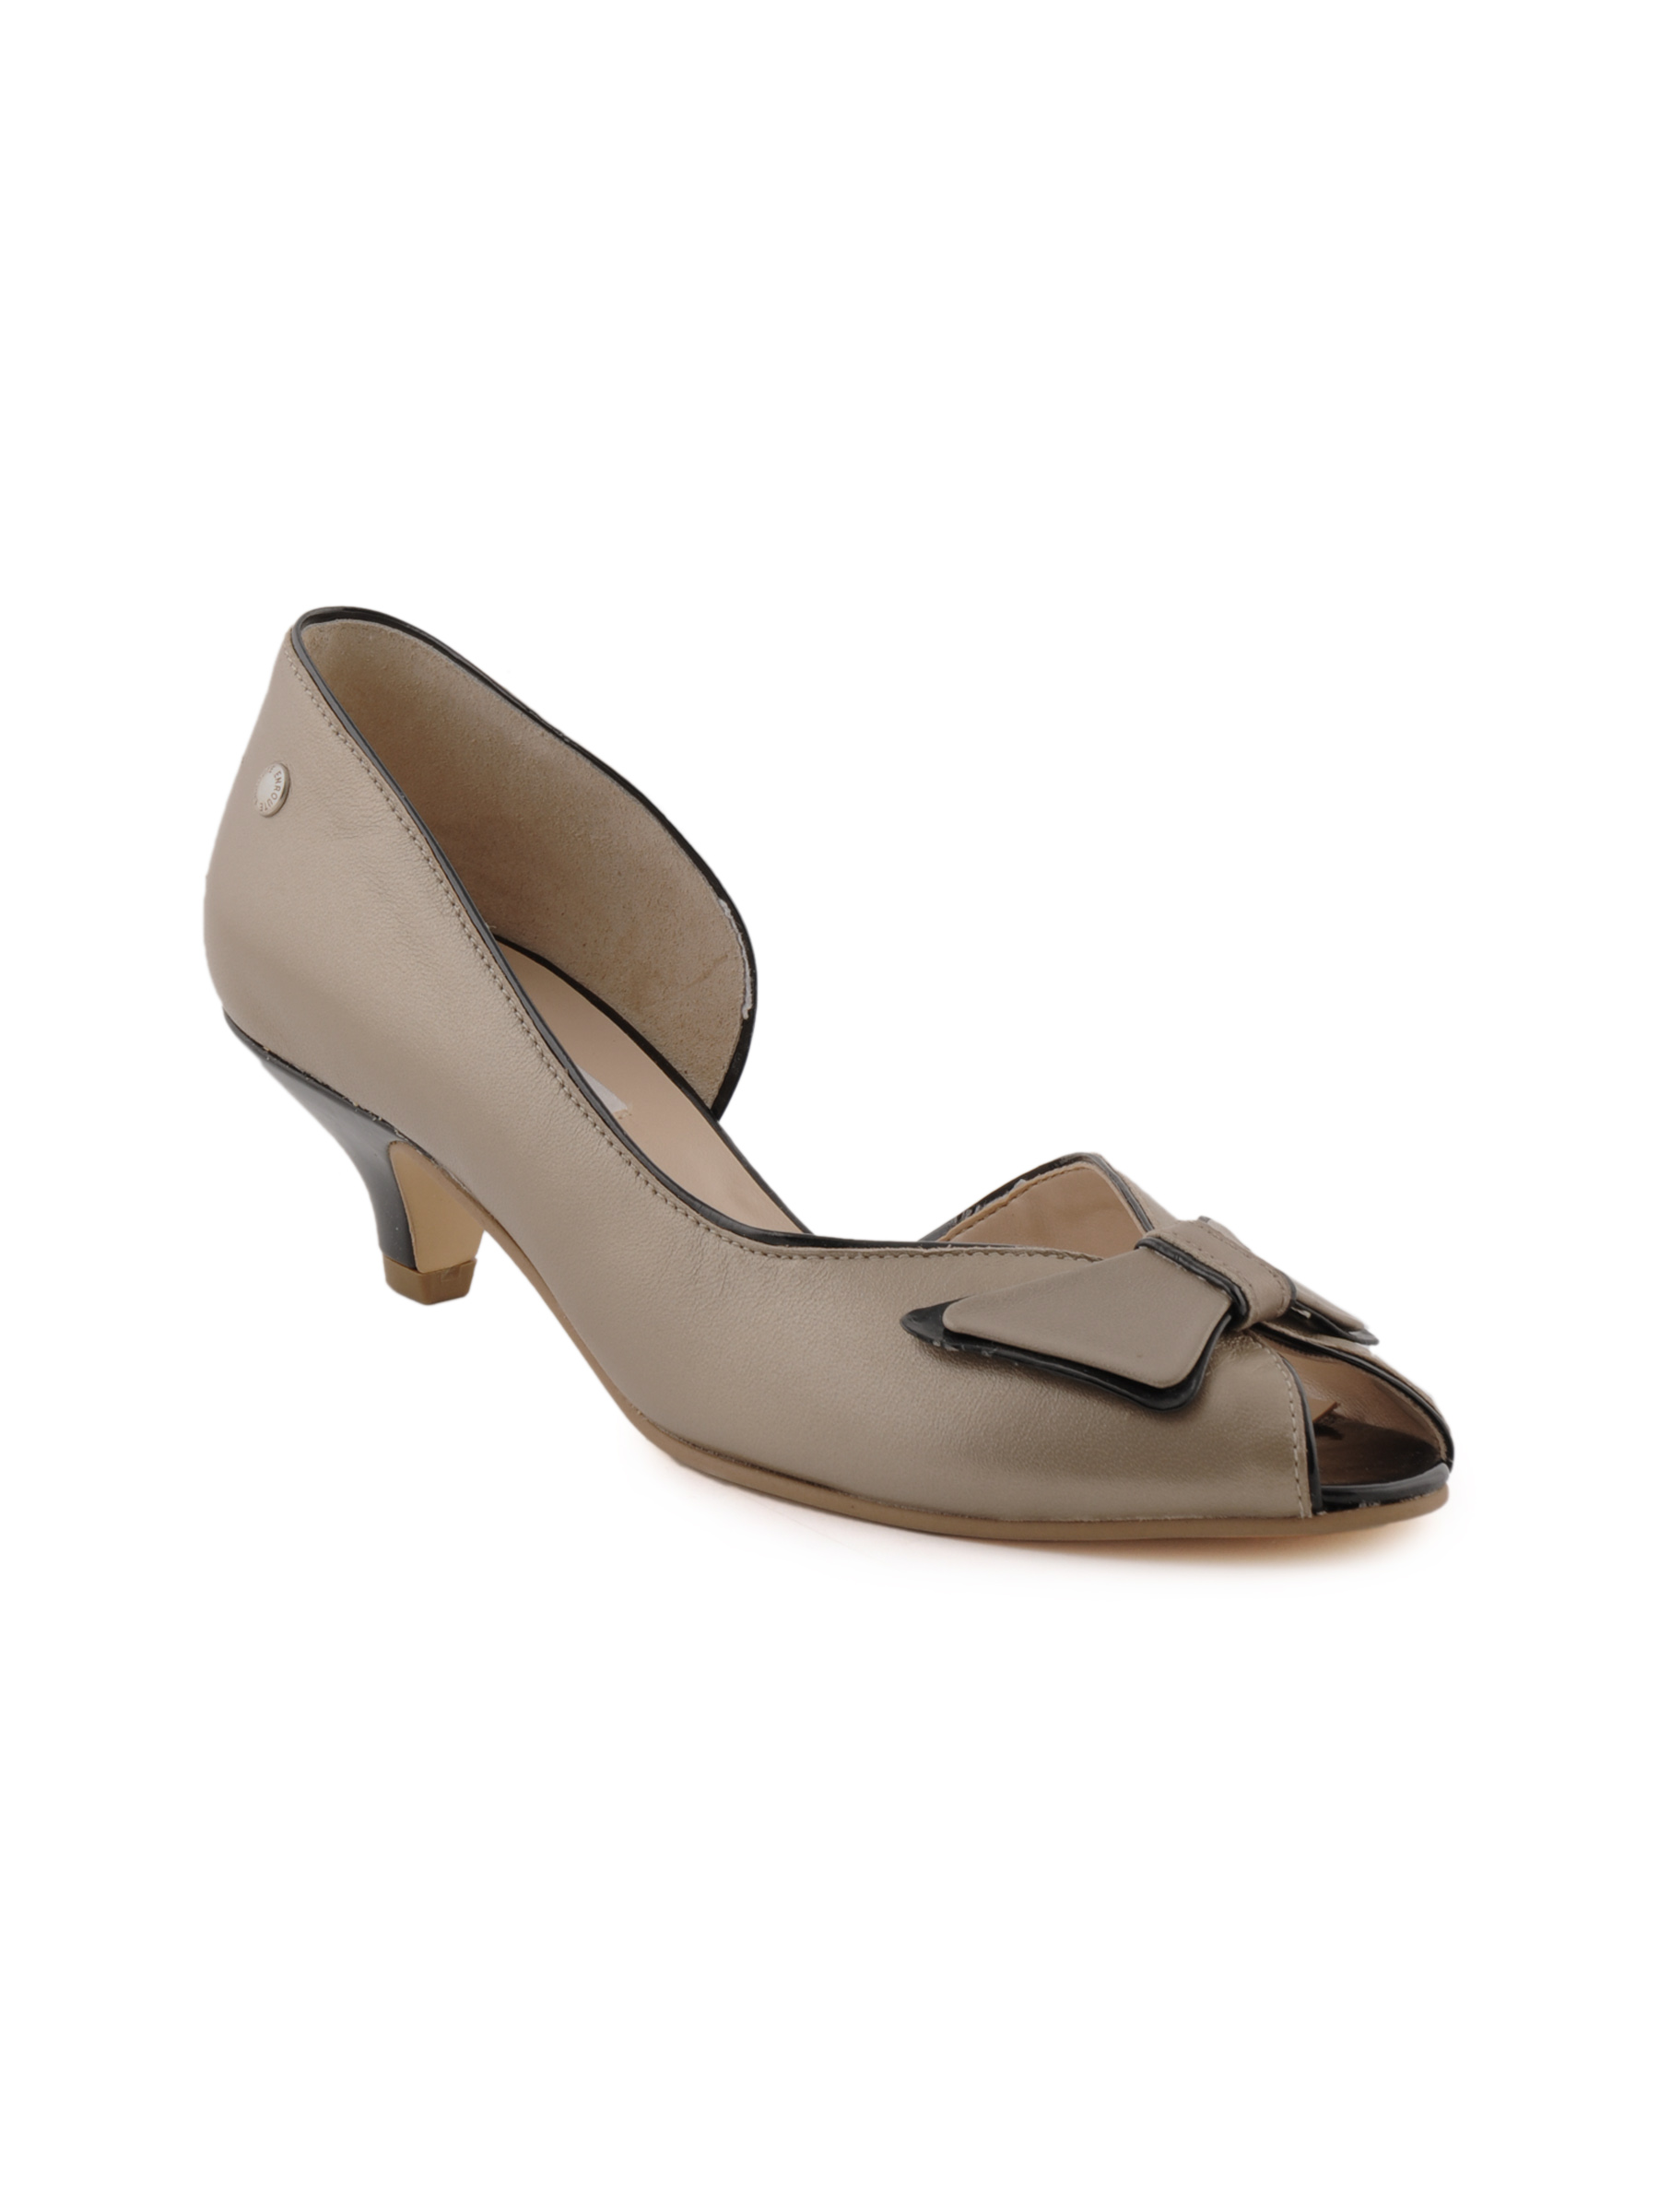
Enroute Women Casual Taupe Casual Heels
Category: Footwear / Shoes / Heels
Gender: Women
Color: Taupe
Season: Summer 2012
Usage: Casual